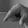
ASL letter: Q